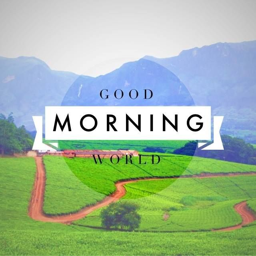
look after this beautiful landscape !